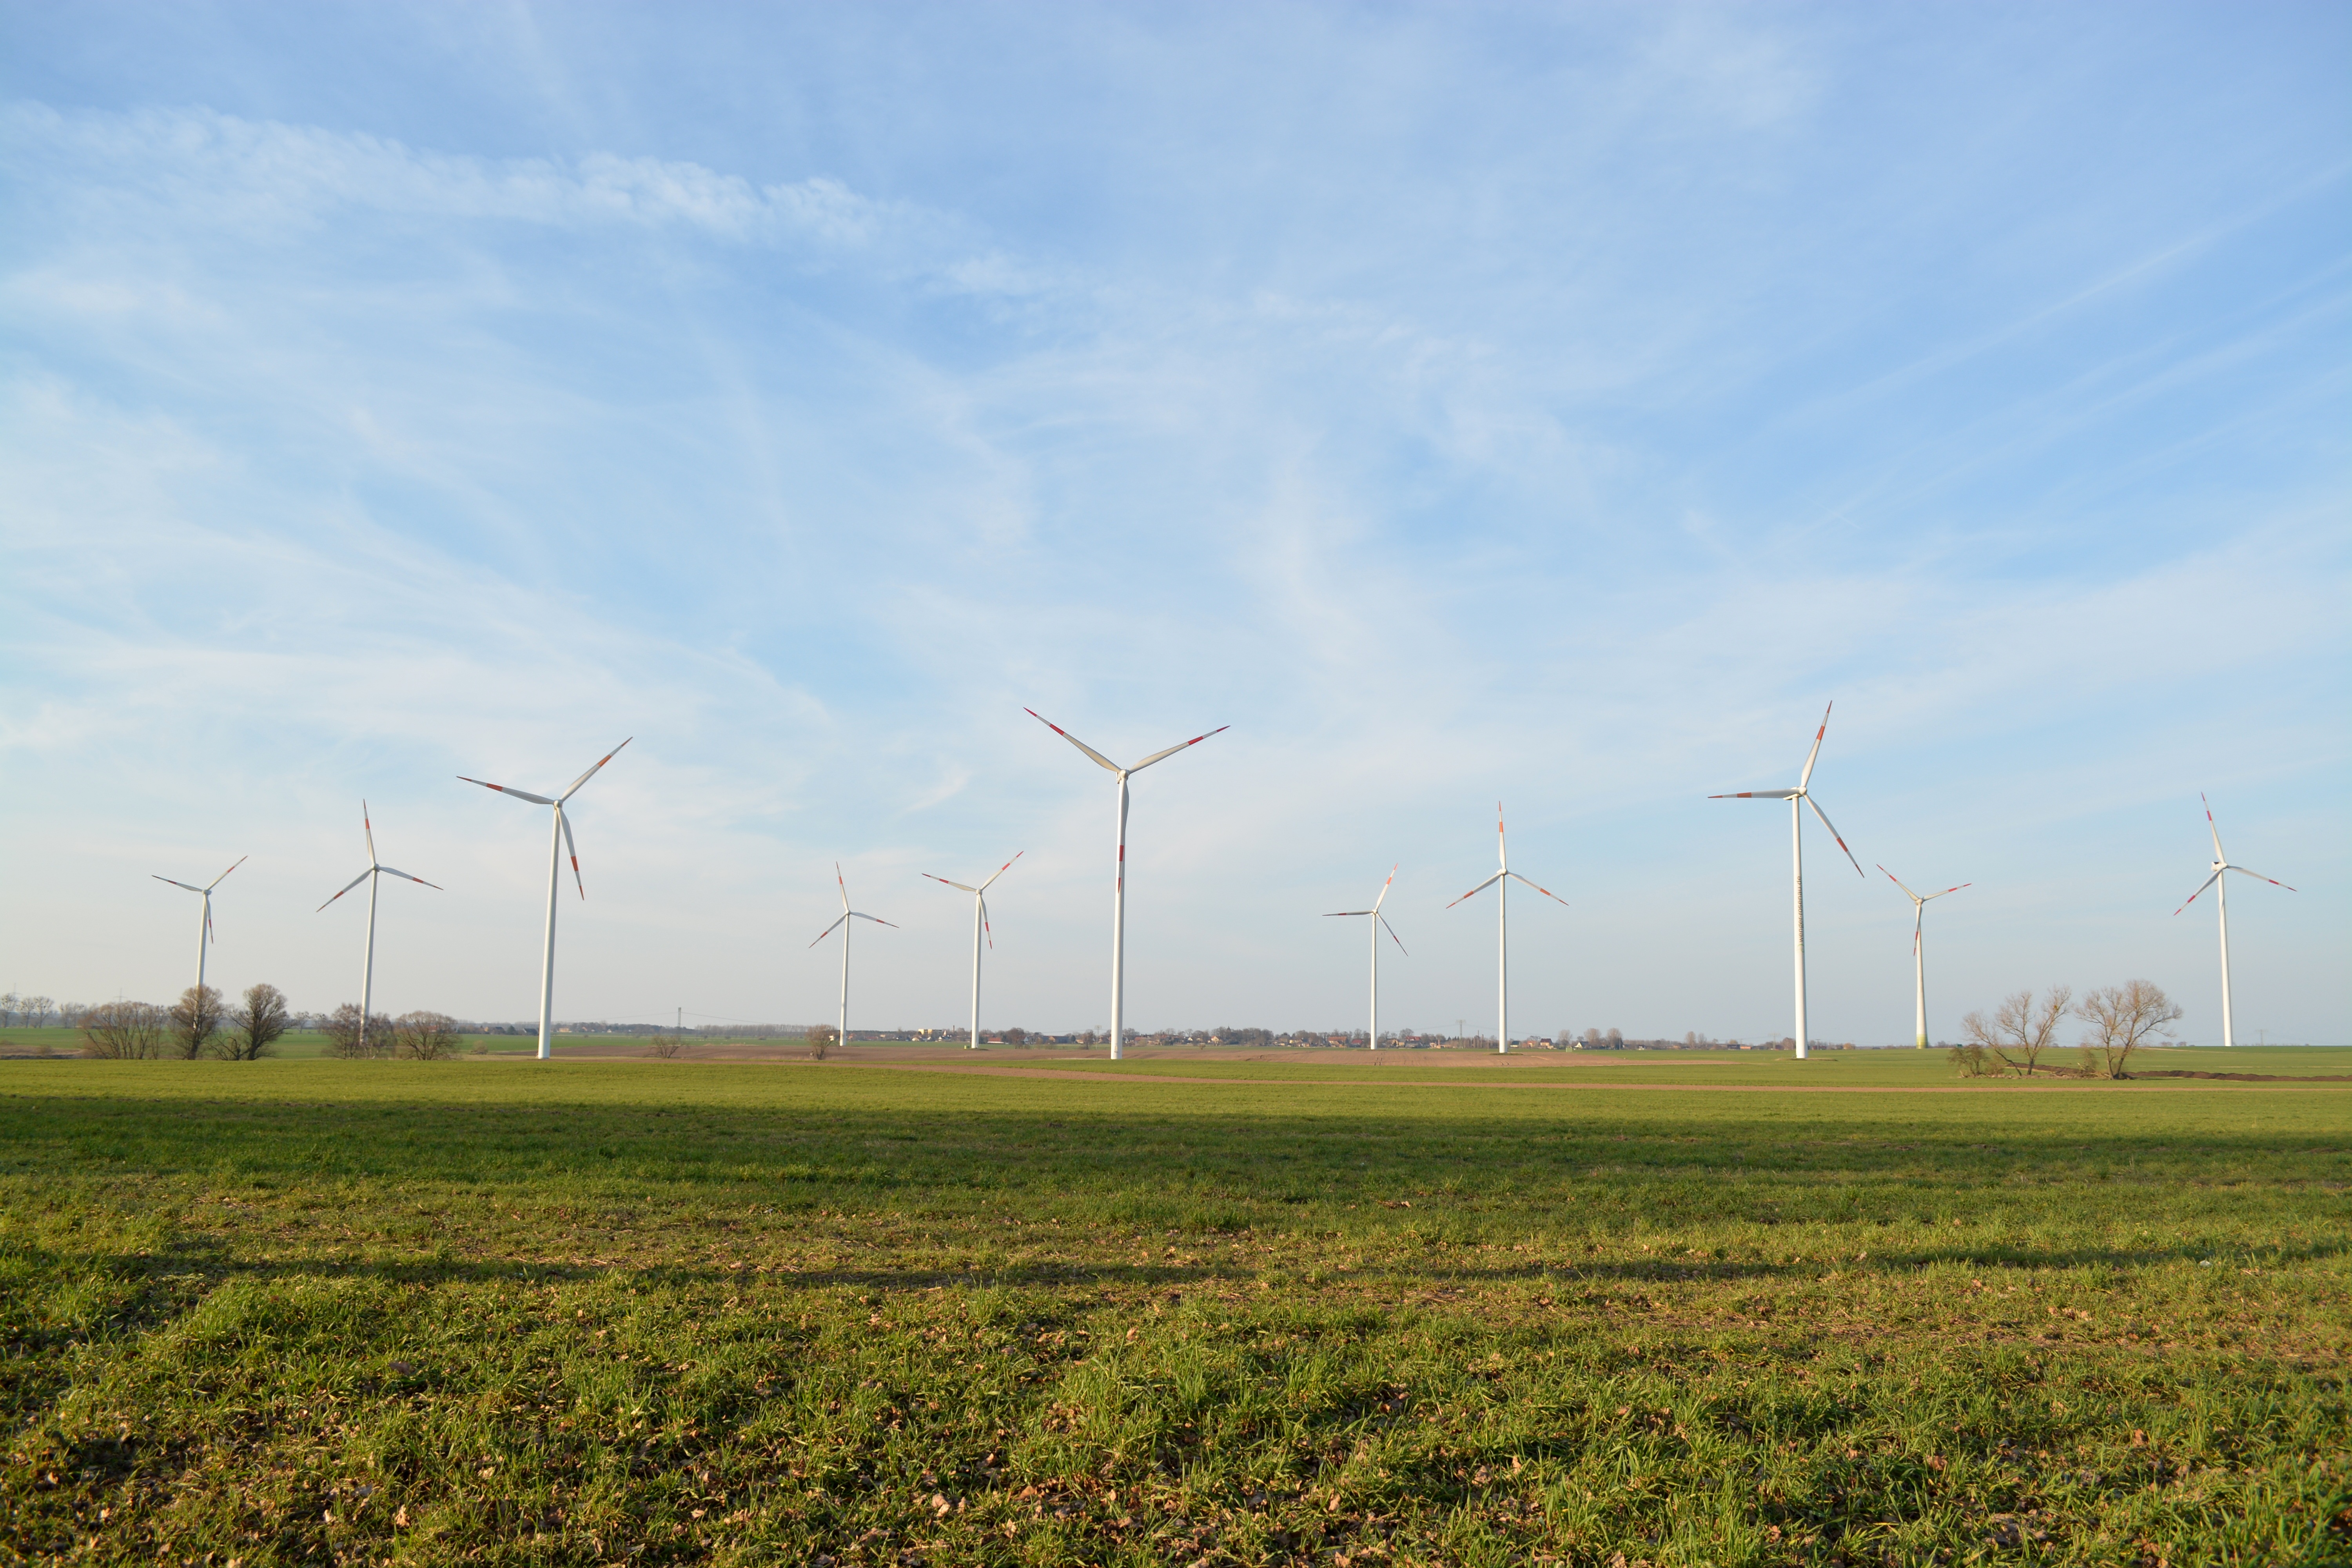
sky, field, prairie, windmill, wind, machine, wind turbine, electricity, plain, pinwheel, wind energy, energy, mill, polder, grassland, wind farm, rural area, windr der, winkraft, overhead power line